The Moon-Bog

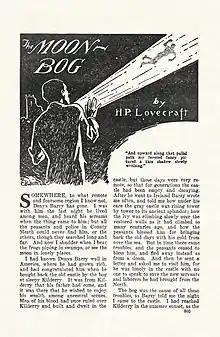
Title page of "The Moon-Bog" as it appeared in "Weird Tales", June 1926. Illustration by Ed Whitham.

"The Moon-Bog" is a short story by American horror fiction writer H. P. Lovecraft, written in or before March 1921. The story was first published in the June 1926 issue of the pulp magazine "Weird Tales".